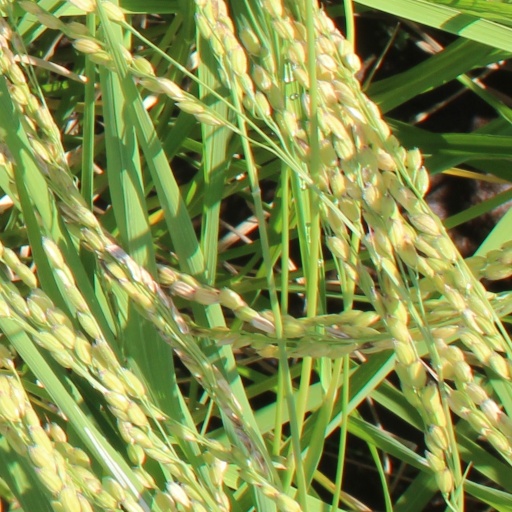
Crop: rice